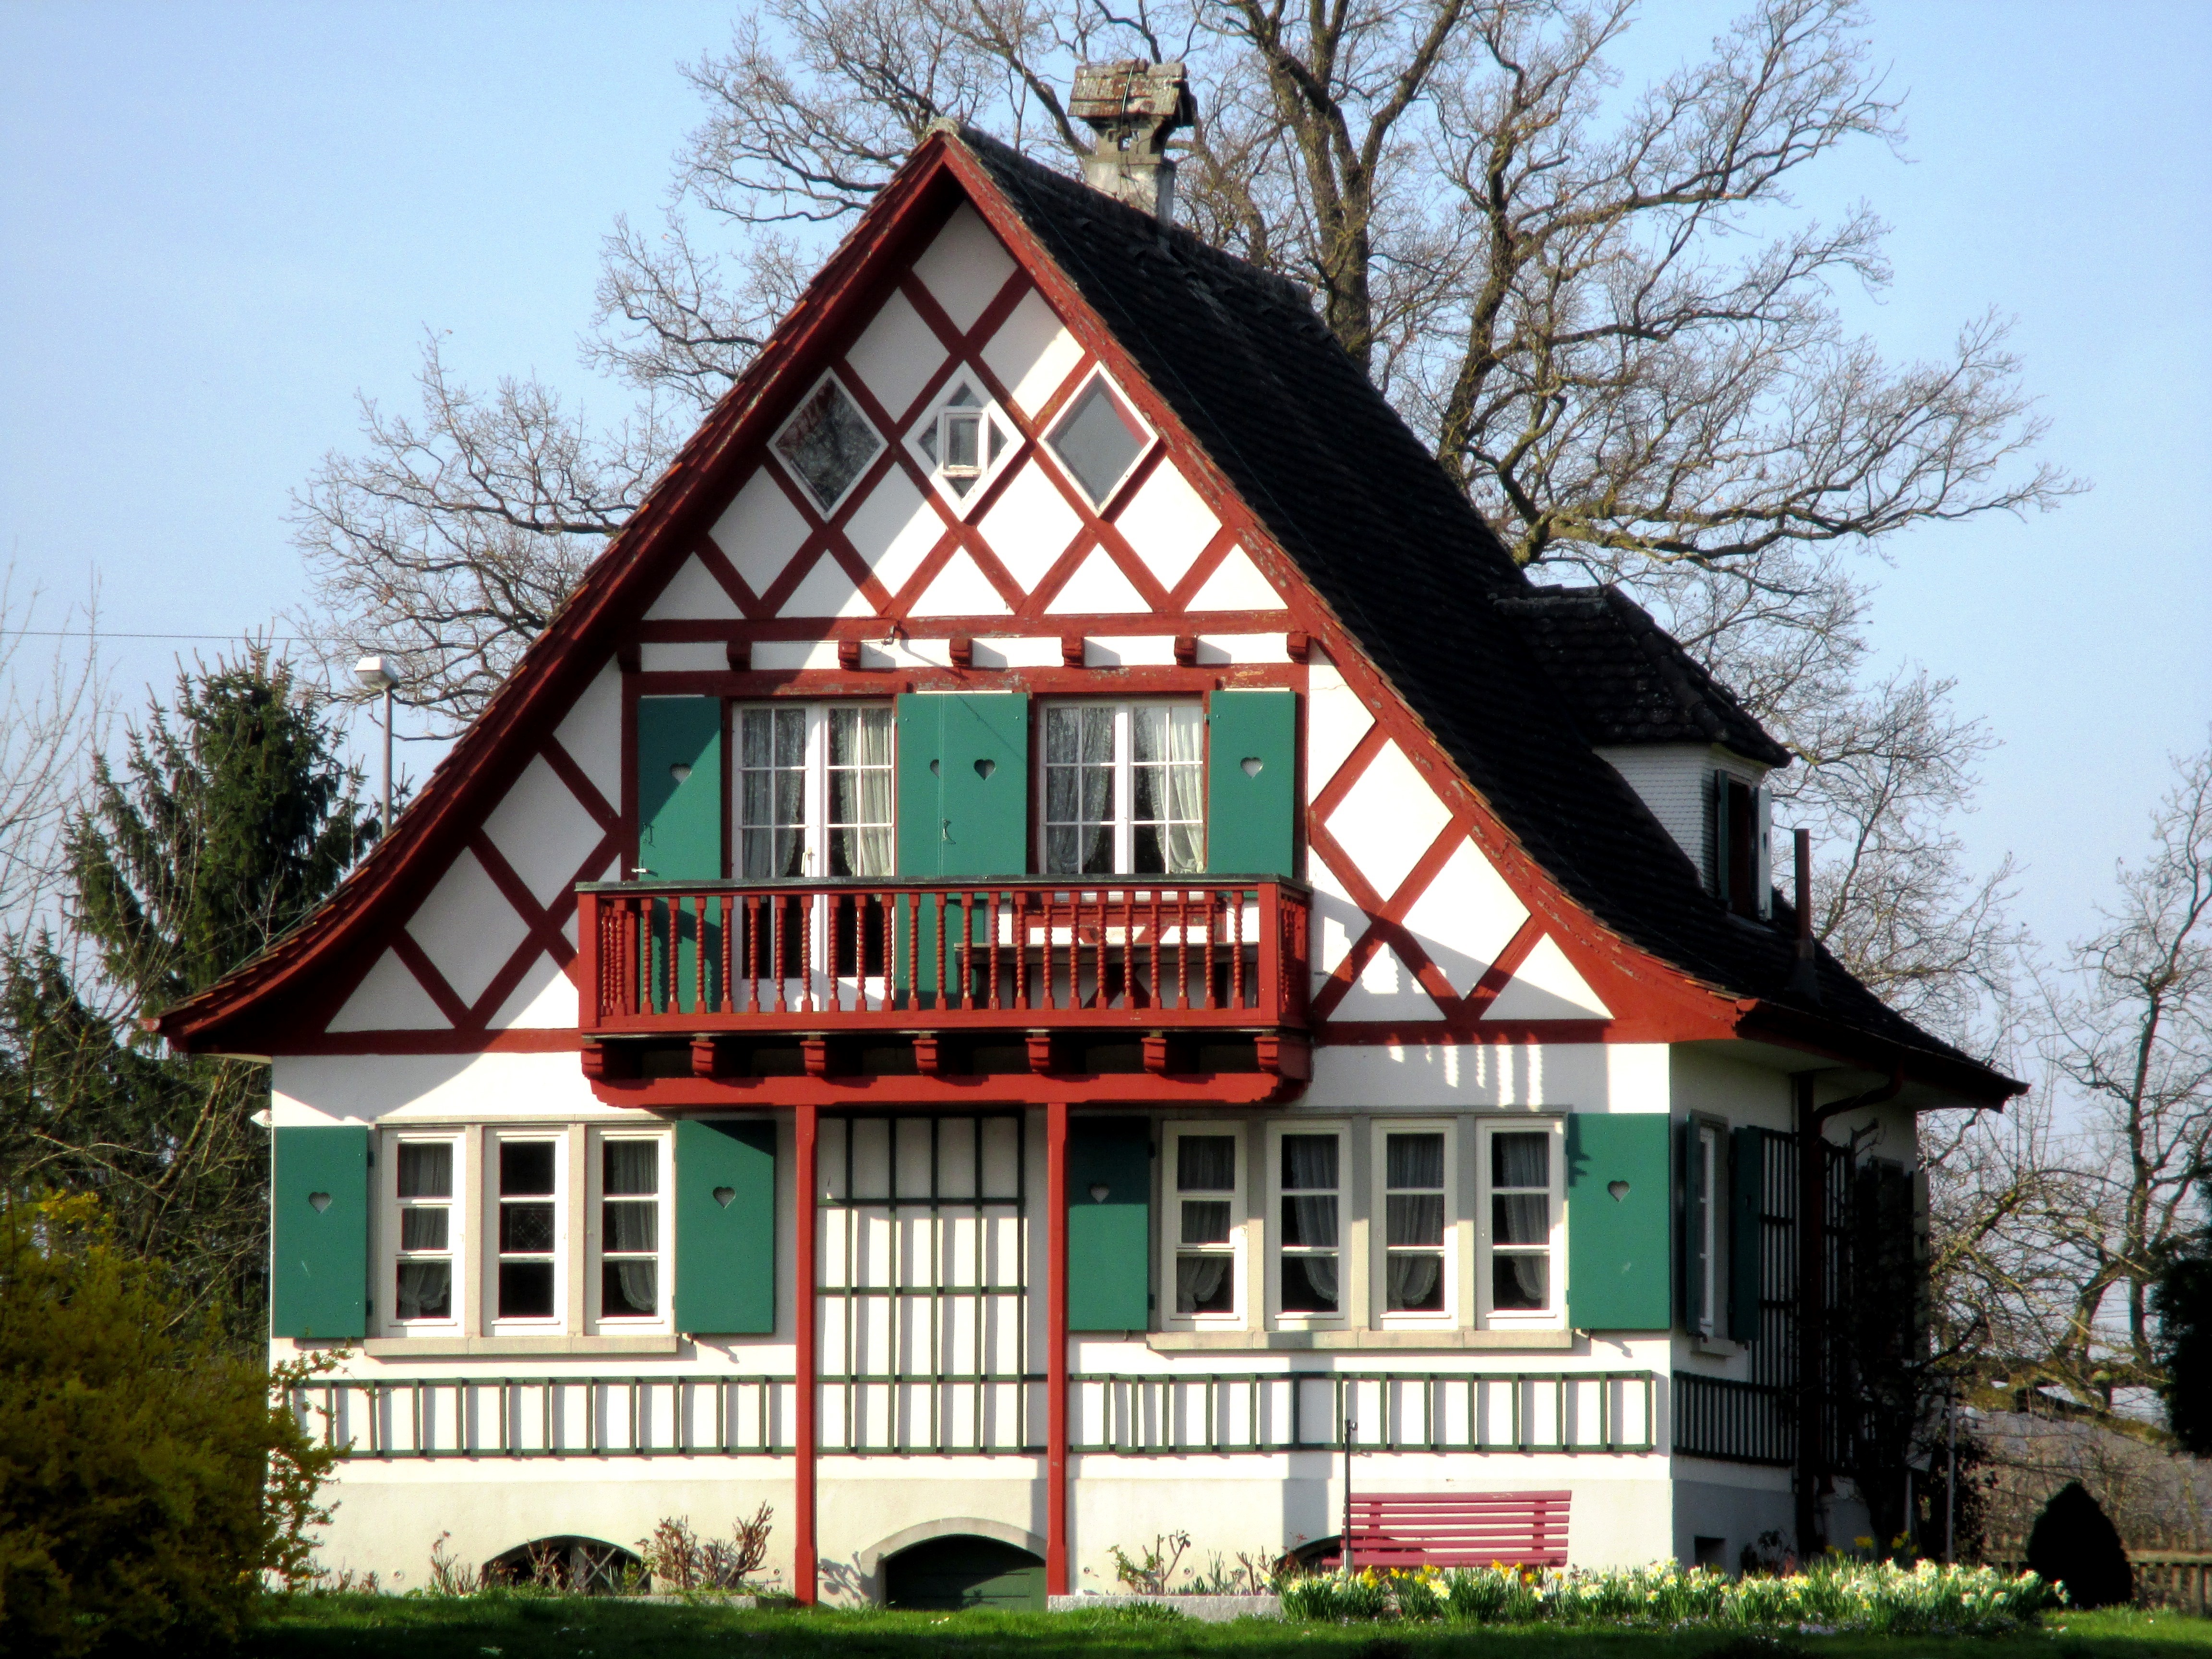
mansion, house, building, home, idyllic, cottage, facade, property, farmhouse, switzerland, estate, spring flowers, siding, manor house, fachwerkhaus, truss, wood balcony, thurgau, residential area, historic house, amriswil, brickyard pond, weiherhuesli